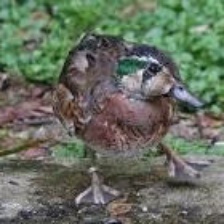
Species: BAIKAL TEAL
Scientific name: ANAS FORMOSA
ImageNet parent category: drake